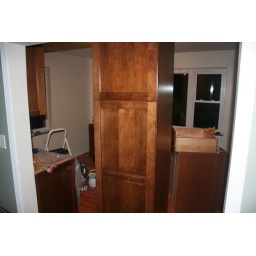
big cabinet in the dining room waiting for the floor